Squirrel Games

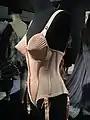
The conical-bra Jean-Paul Gaultier piece ("pictured") resembling Katy Perry's oversized champagne gown.

The episode opens with 14 contestants transported to an undisclosed location where several previous competitors from the franchise join them. To continue in the competition, the drag performers play the children's game red light, green light. In place of the game's traditional rules, contestants have to dance across the field when music plays. When the music stops, they "strike a pose". Any movement detected results in the player being pied in the face and eliminated. Afterwards, the remaining 14 contestants who "survived" the game are allowed to enter the workroom.